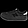
Label: Sneaker